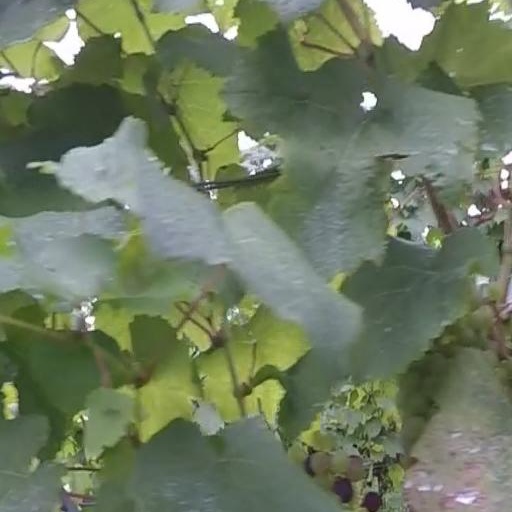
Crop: grape